Old Pine Street Church

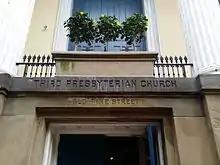
Old Pine Street Church, May 2, 2016

Old Pine is now the only remaining Presbyterian building in Philadelphia from before the American Revolutionary War.